The Worst Person in the World (film)

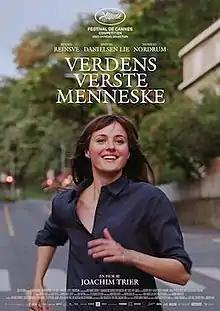
Theatrical release poster

The Worst Person in the World is a 2021 romantic dramedy film directed by Joachim Trier, who co-wrote the screenplay with Eskil Vogt. It is the third film in the director's Oslo trilogy, following "Reprise" (2006) and "Oslo, August 31st" (2011). The film premiered in competition at the 2021 Cannes Film Festival to widespread critical acclaim, with Renate Reinsve winning the award for Best Actress for her performance in the film. At the 94th Academy Awards, the film was nominated for Best International Feature Film and Best Original Screenplay.